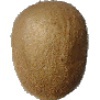
Label: kiwi